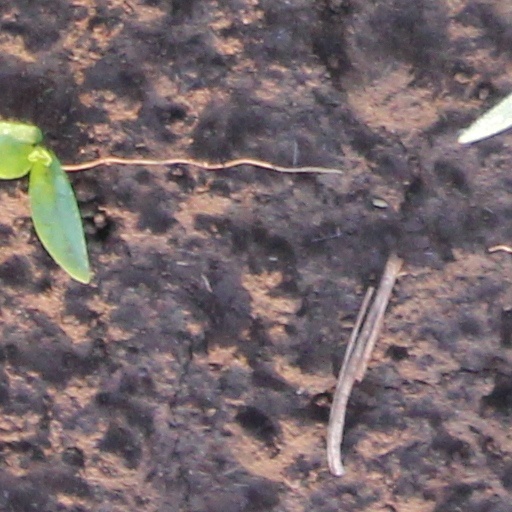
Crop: wheat